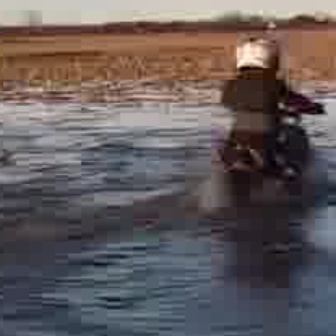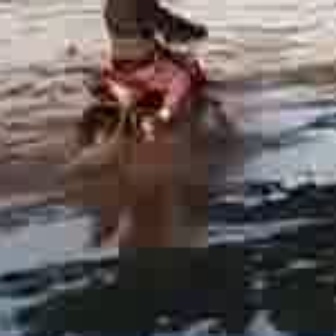
  Please identify the target specified by the bounding box [214,98,323,207] in the first image and locate it in the second image. Return the coordinates in [x_min,y_min,x_max,y_max] format.
Answer: [73,19,229,175]